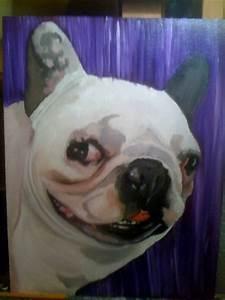
dog